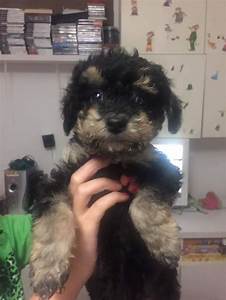
Label: cane